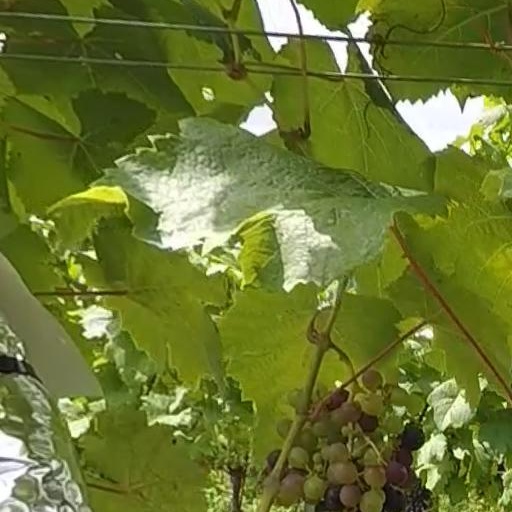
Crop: grape